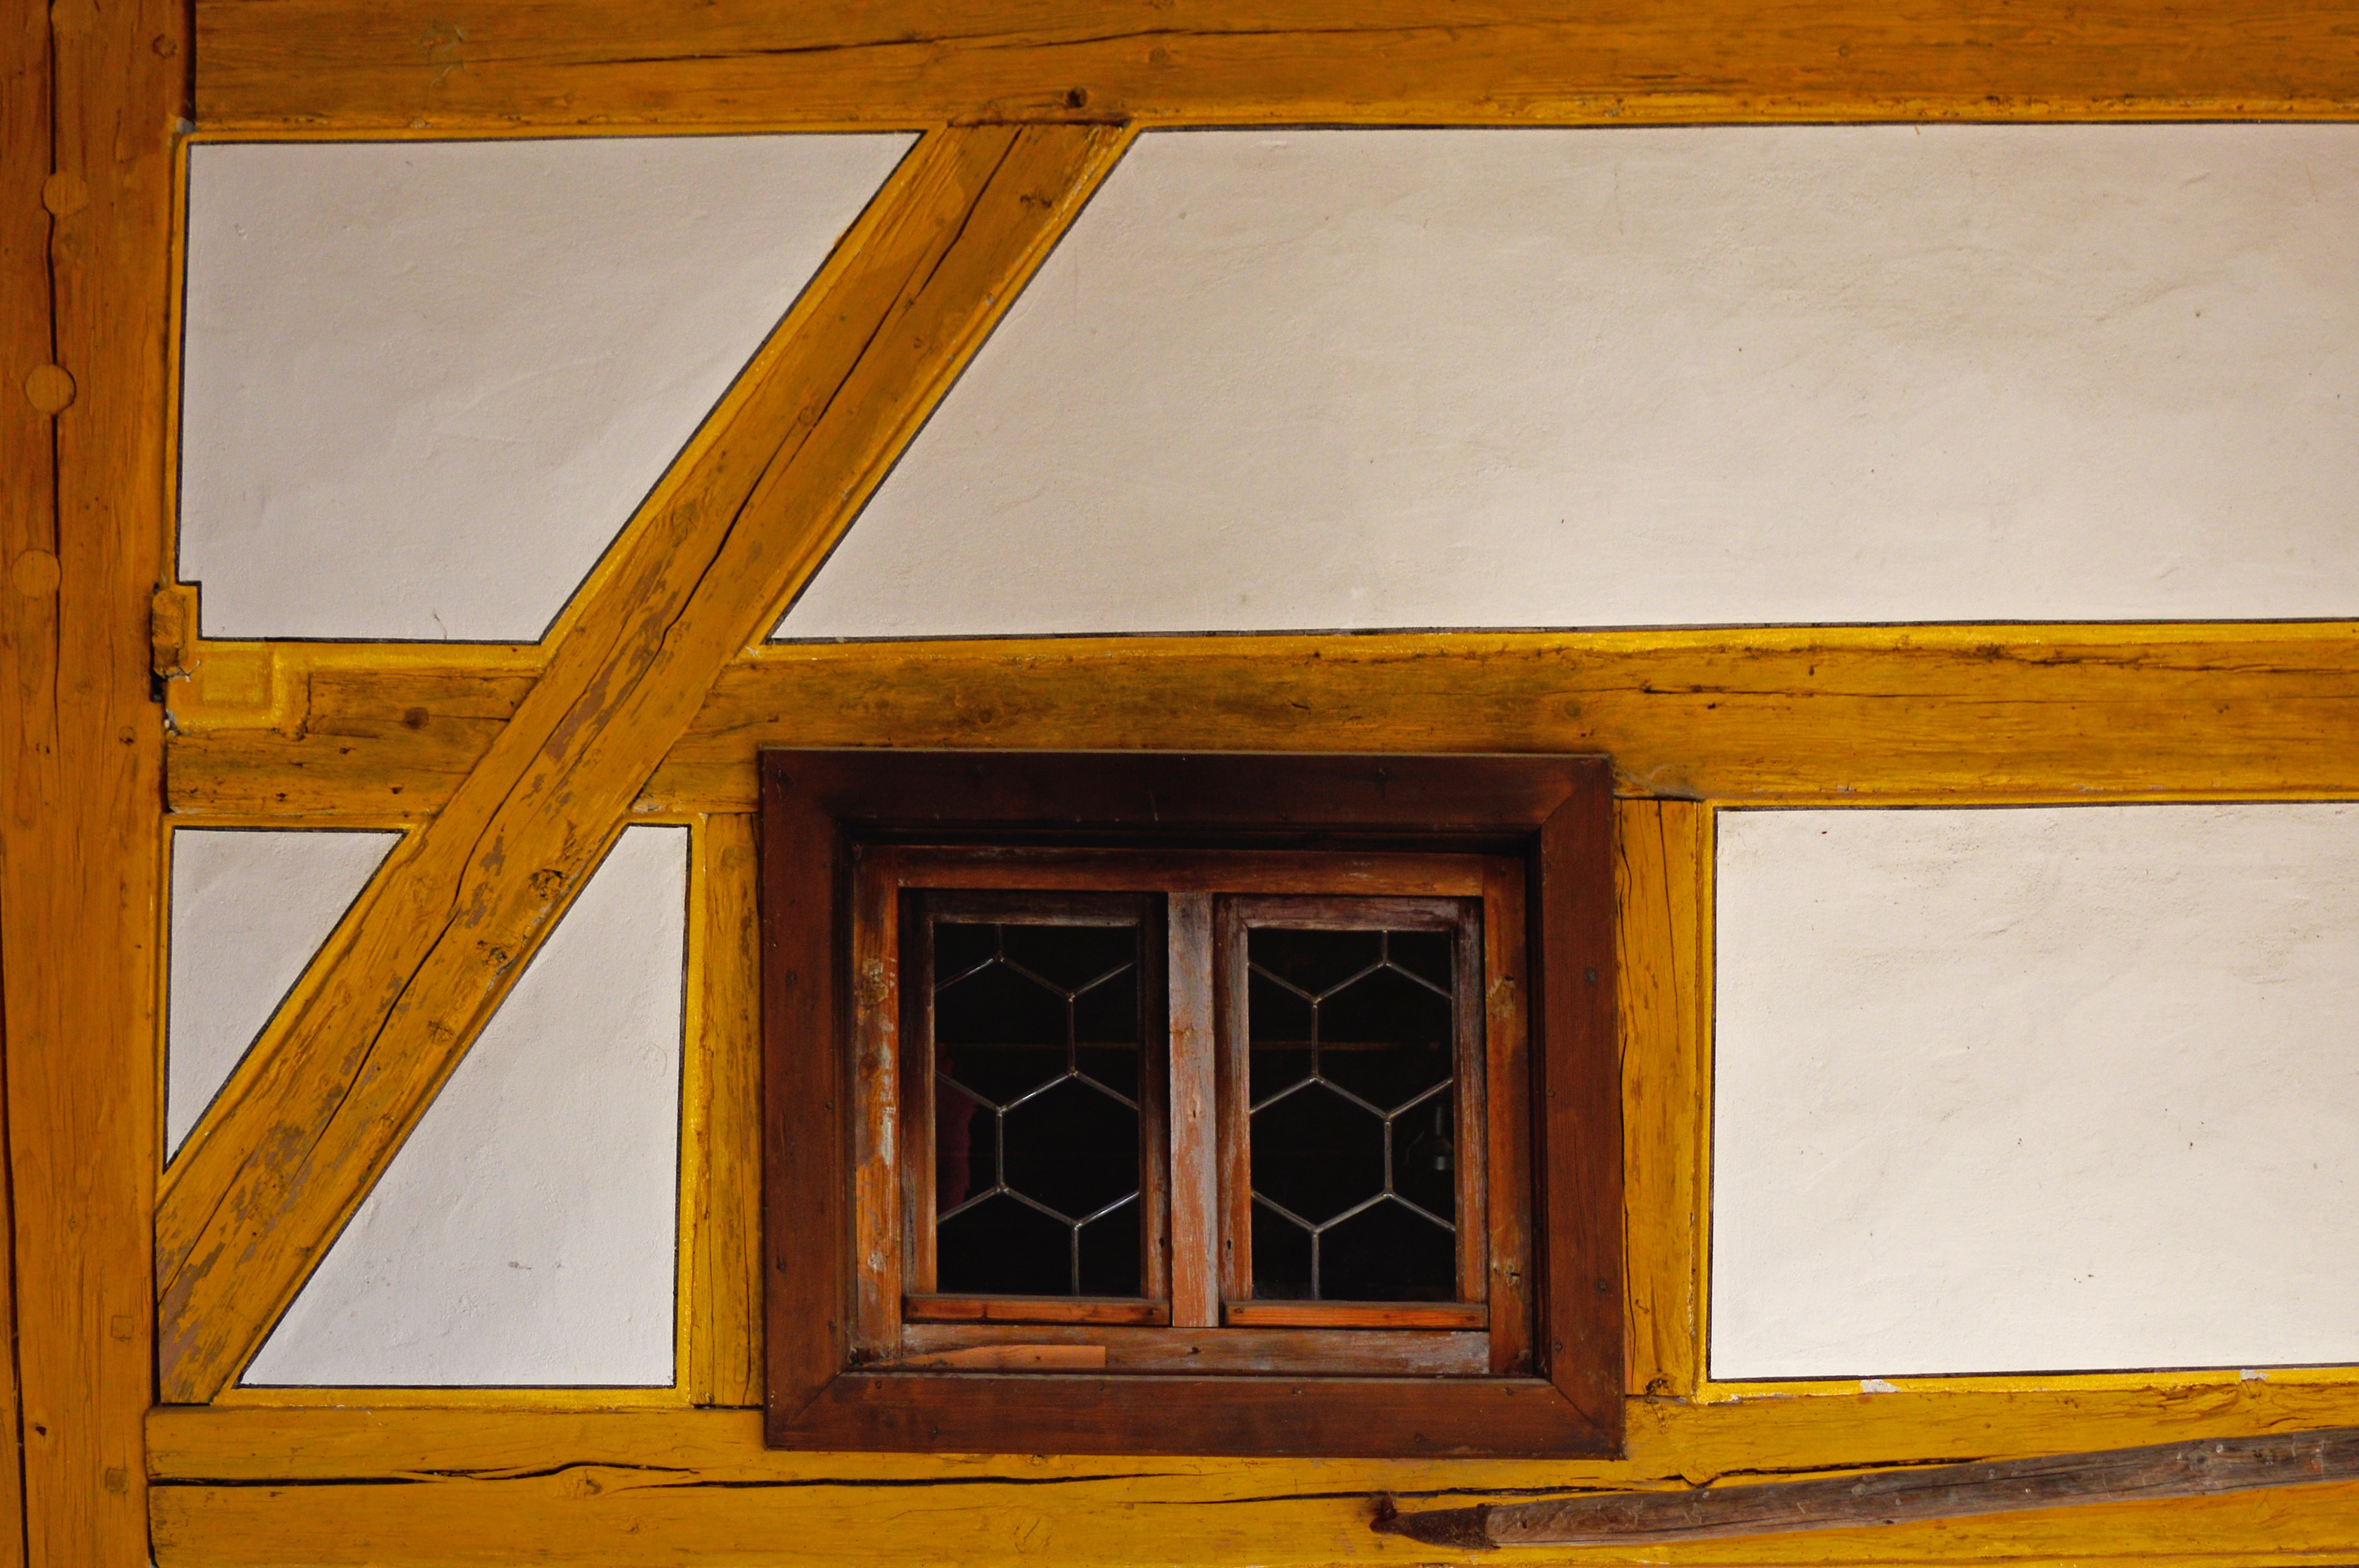
wood, house, floor, window, home, wall, beam, ceiling, room, door, material, interior design, design, hardwood, picture frame, log cabin